Other postemployment benefits

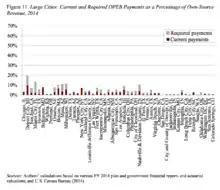
OPEB liabilities for several large counties as a percentage of their annual revenues

Other postemployment benefits (or OPEBs) is a term used in the United States to describe the benefits that an employee begins to receive at the start of their retirement. These benefits do not include the pension paid to the retired employee. "Other postemployment benefits" were originally intended to be an important source of supplemental coverage for people on Medicare. Typically this means that if employees retire before the age of 65 they can remain on their employer's health plan. Upon turning 65 they leave their employers plan for Medicare but still receive additional benefits from their employer. These benefits may include health insurance and dental, vision, prescription, or other healthcare benefits provided to eligible retirees and their beneficiaries. They also may include life insurance, disability insurance, long-term care insurance, and other benefits.